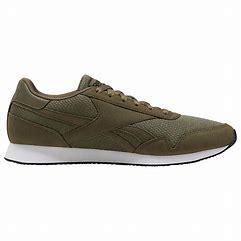
Brand: Reebok
Model: Royal Classic Jogger 3